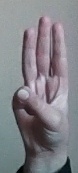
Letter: thaa